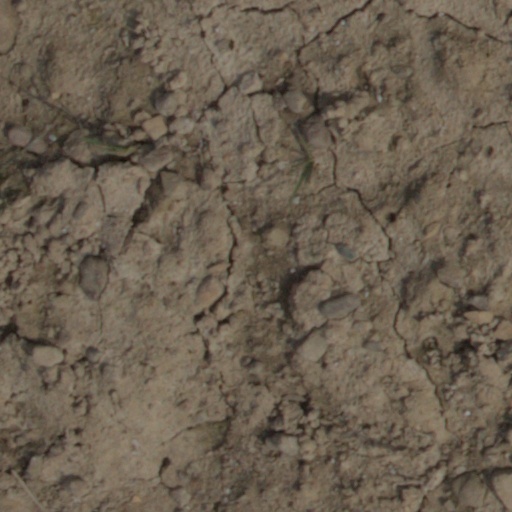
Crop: wheat